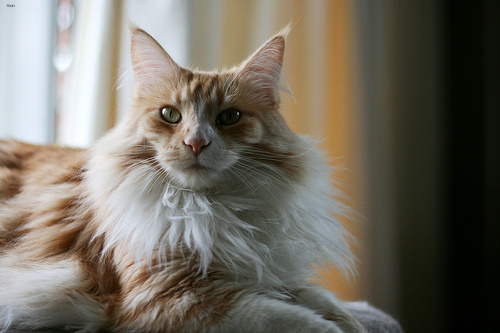
Animal: cat
Breed: Maine Coon